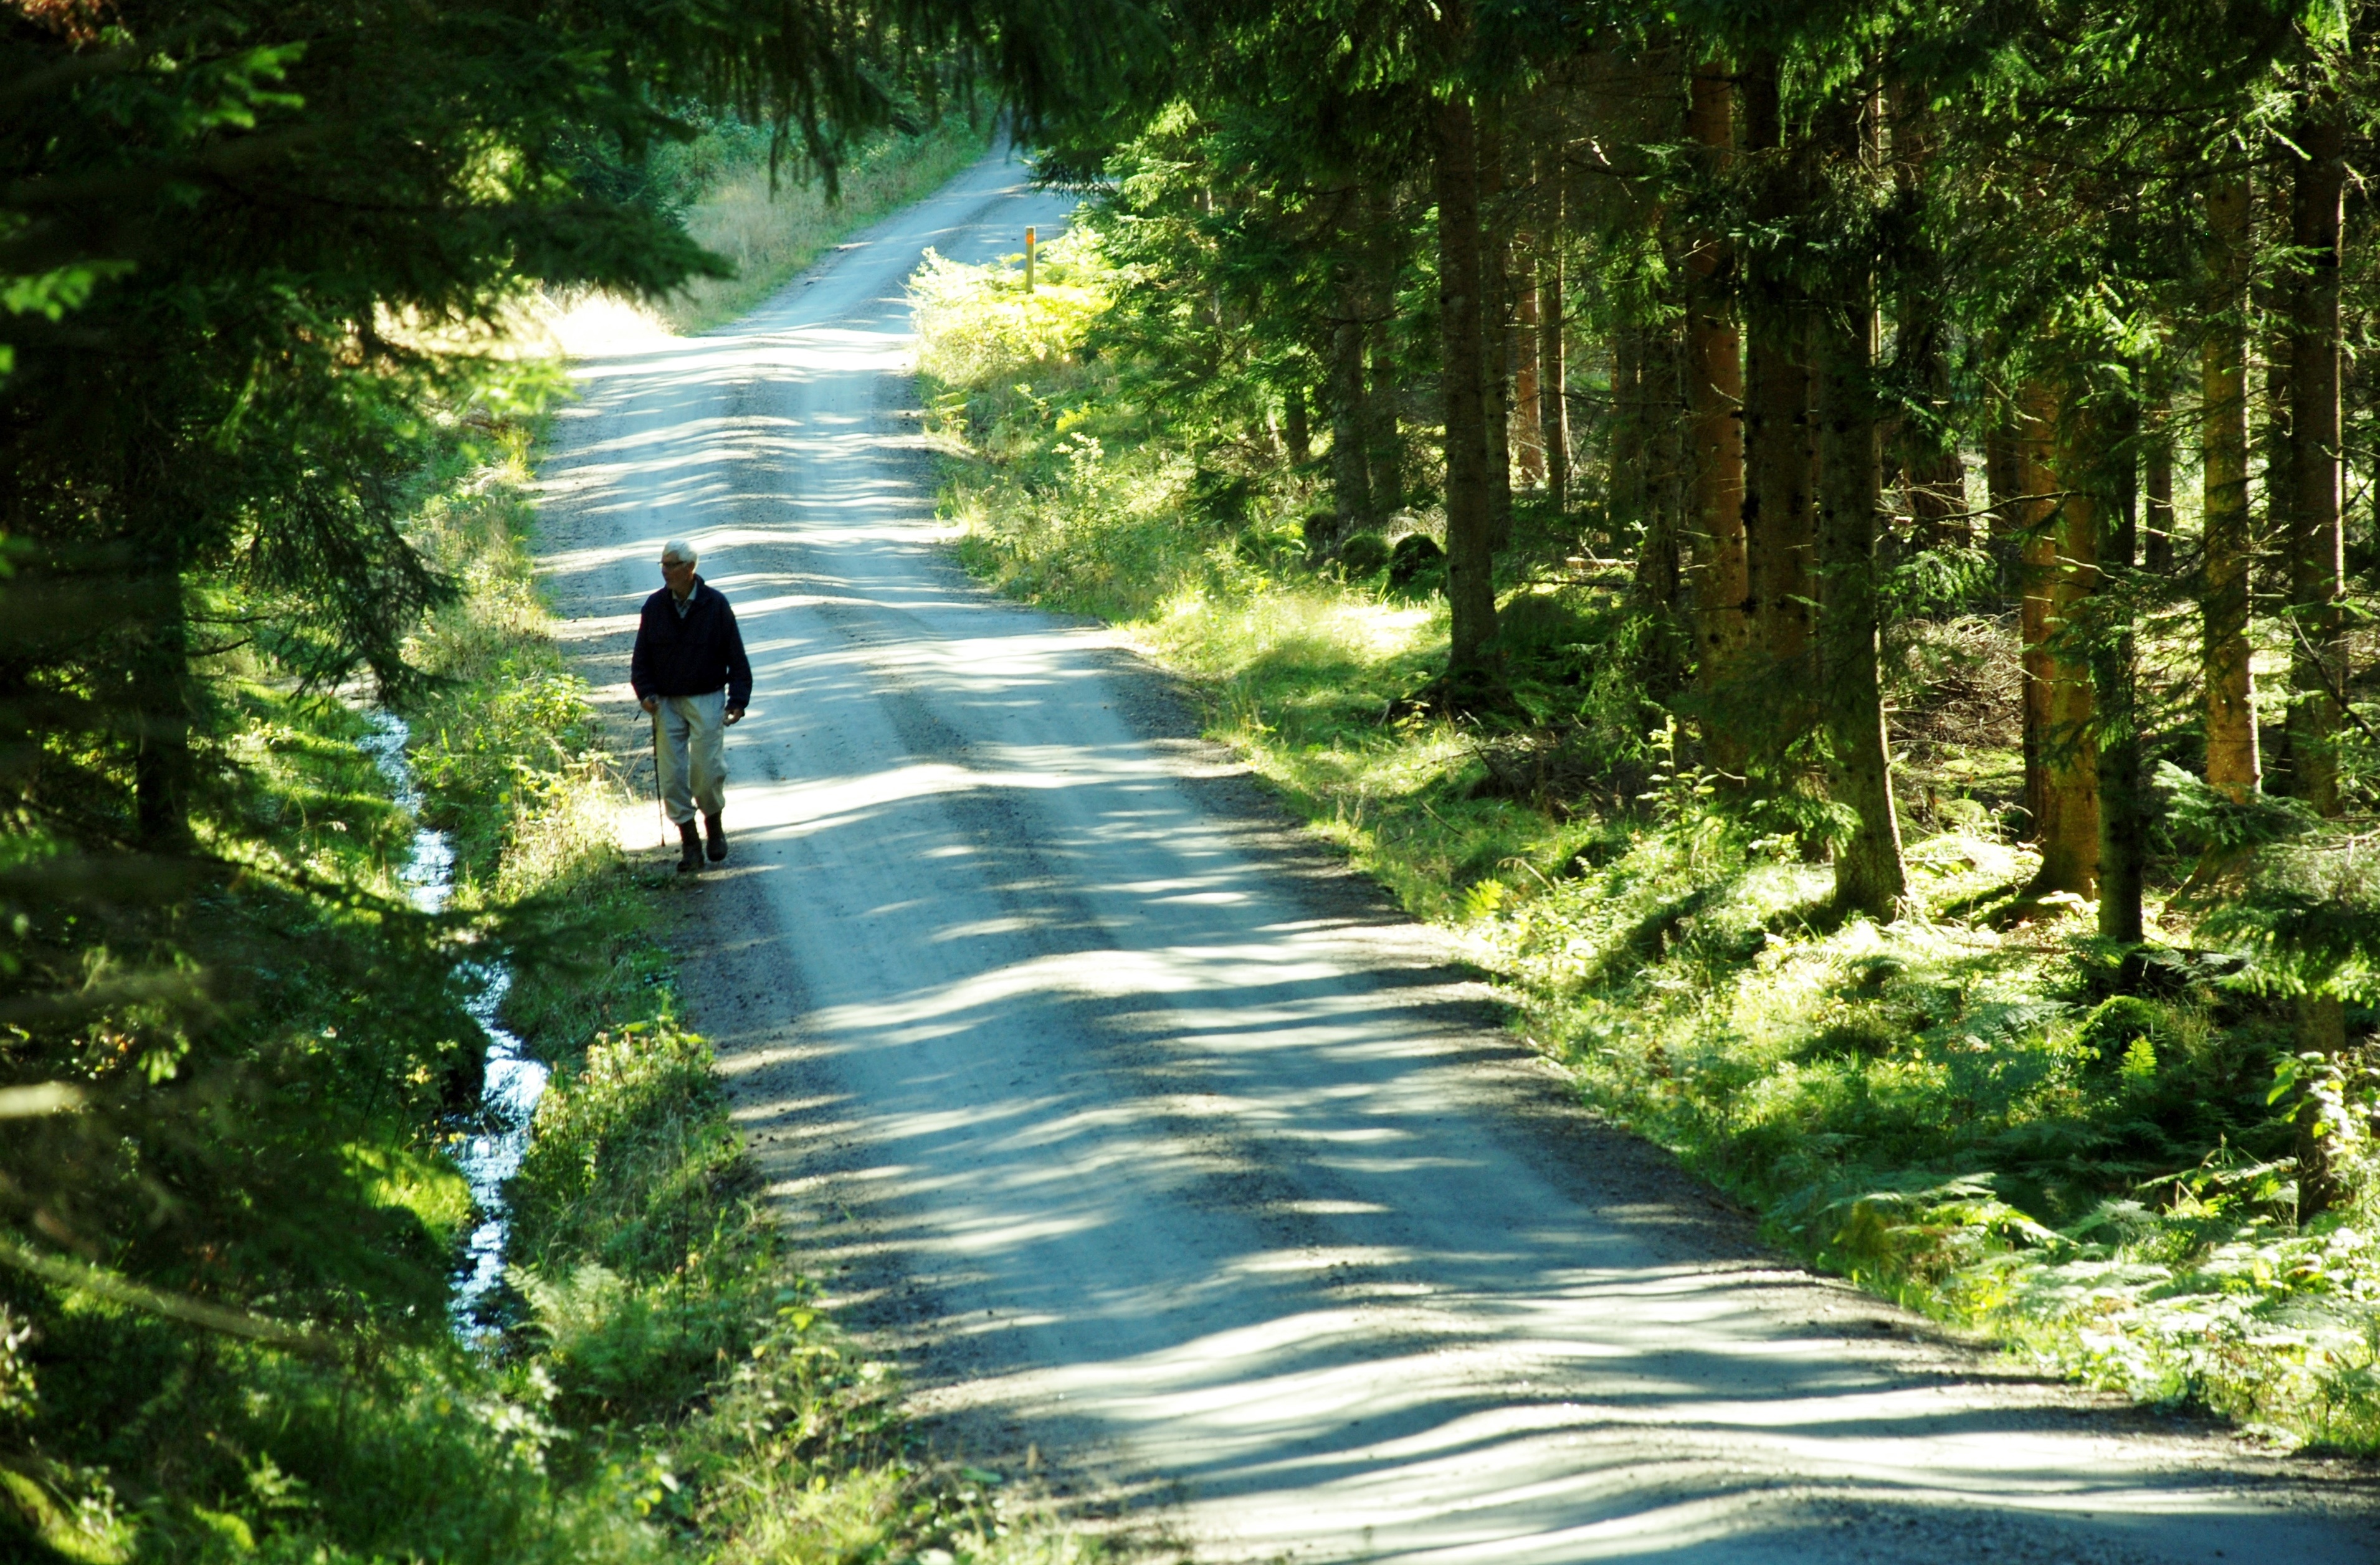
tree, nature, forest, trail, sunlight, river, walkway, stream, jungle, autumn, park, mushroom, waterway, fungi, woodland, habitat, sky blue, natural environment